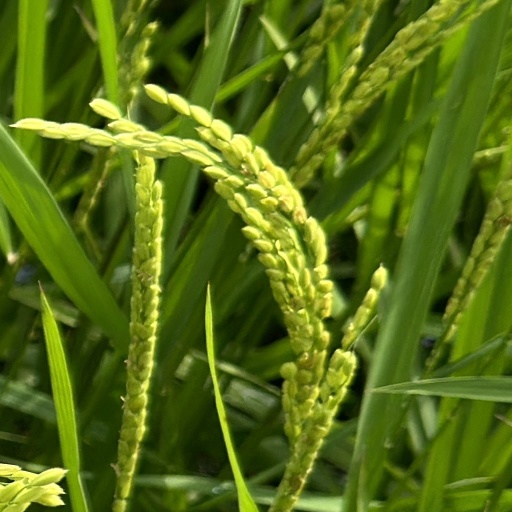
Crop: rice